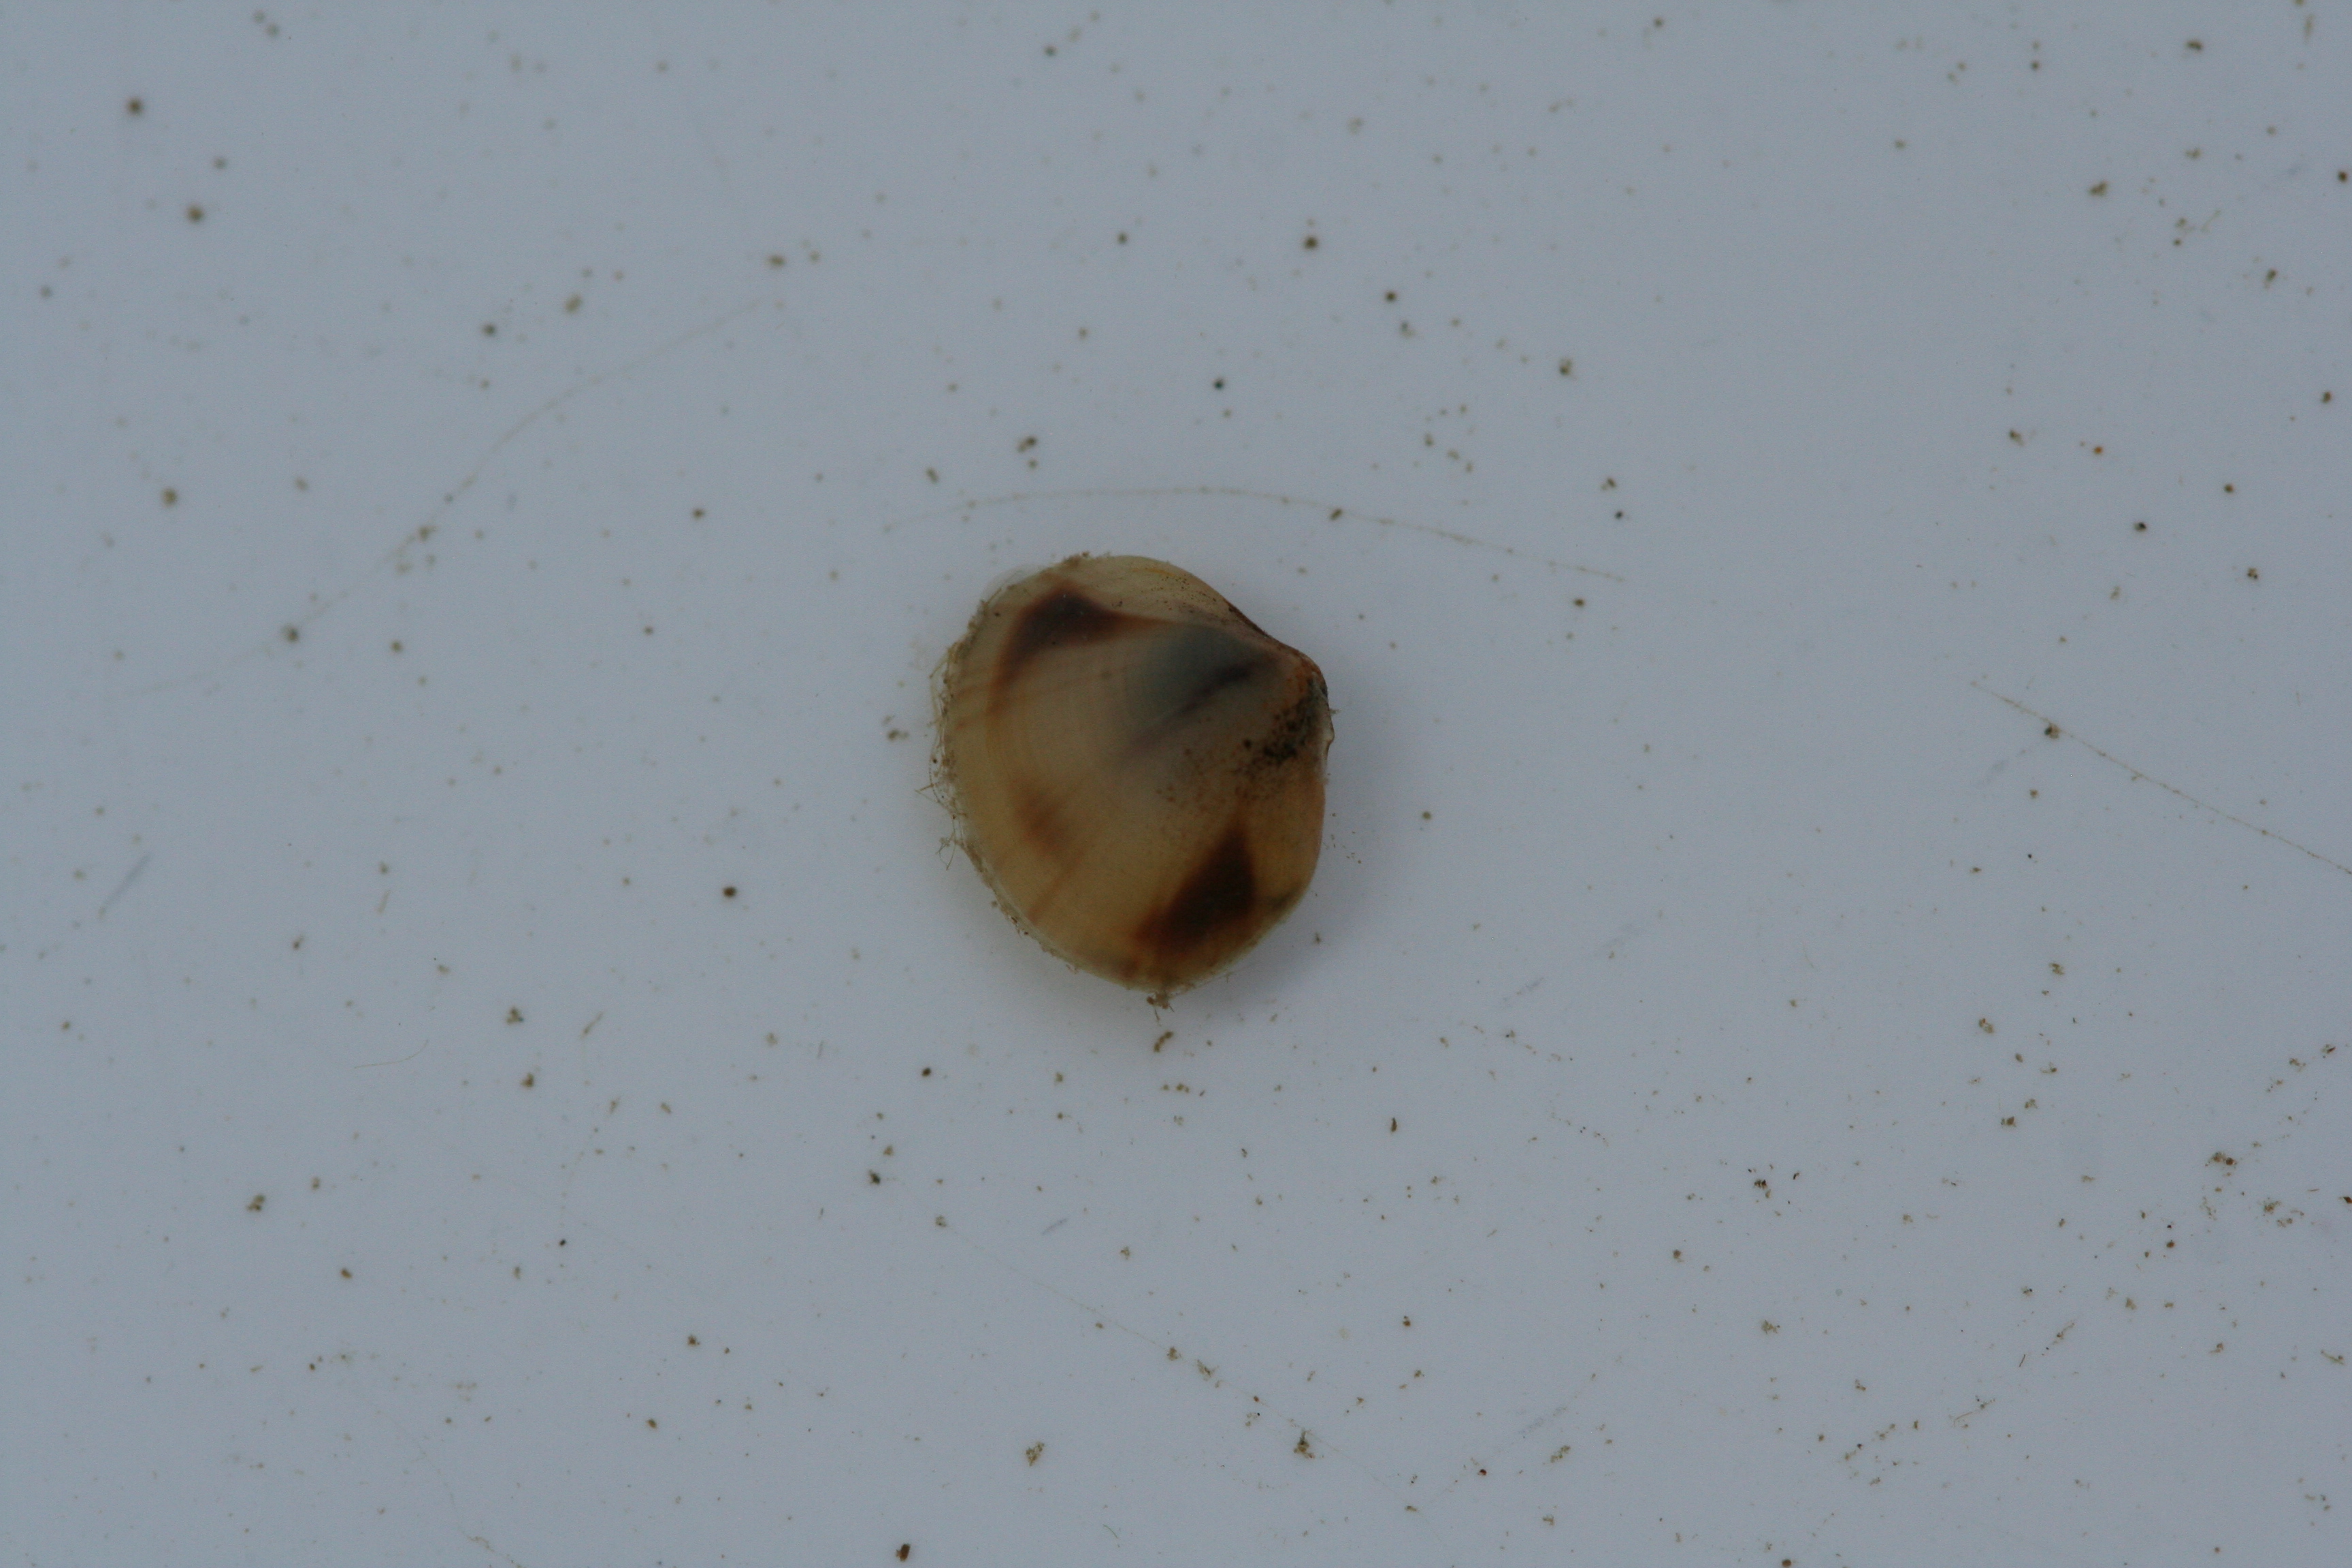
Macroinvertebrate group: snails_clams_mussels